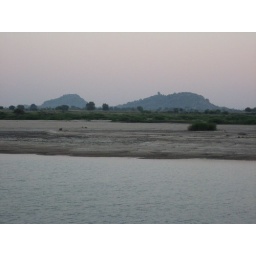
whale mountains near home